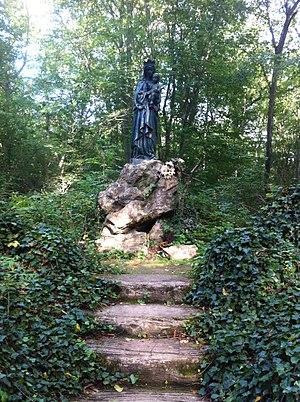
Château de Moncel vierge de L'ancien maussolée
Jarny est une commune française située dans le département de Meurthe-et-Moselle, en Lorraine, dans la région Grand Est.